SEPTA Route 6

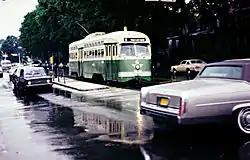
The Route 6 trolley,

As one of the newer trolleys to be adopted by SEPTA, the Route 6 trolley was established by the Philadelphia Rapid Transit Company (PRT) in 1907, although some sources claim it was established in 1924, as the Glenside Line between the Willow Grove Depot and the City Line and Ogontz Avenue via Limekiln Pike. In 1929 the line was extended to Broad Street and Olney Avenue a year after the opening of the Olney Terminal on the Broad Street Line.